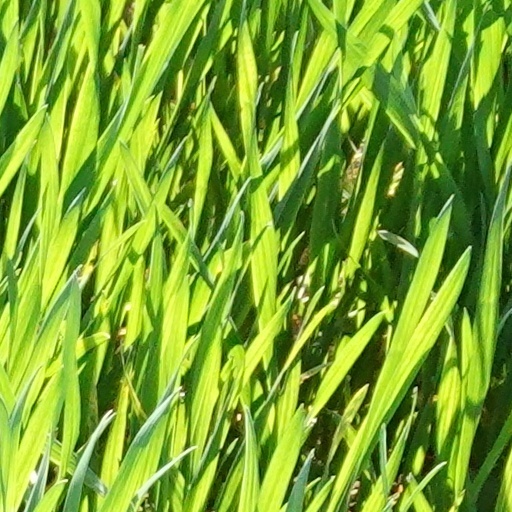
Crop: wheat